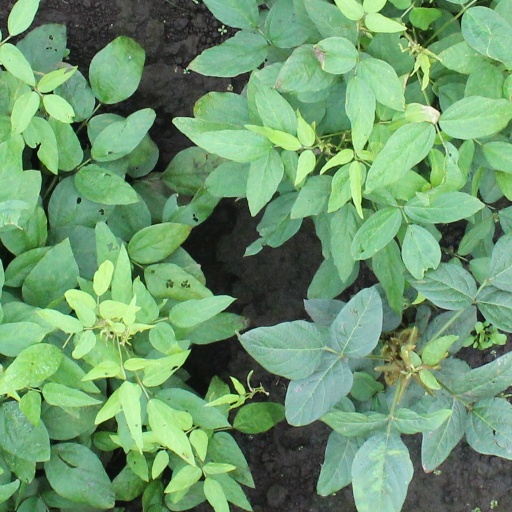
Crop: soybean